Steven Boyer

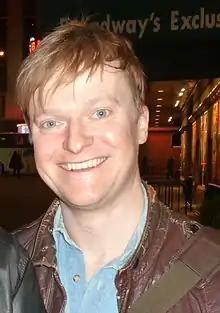
Boyer in 2015

Steven Boyer (also known as Steve Boyer, born February 15, 1979) is an American stage and television actor, comedian, and musician, from Westerville, Ohio. He is best known for originating the role of Jason/Tyrone in "Hand to God" Off-Broadway and in the Broadway production. This role earned him a Tony nomination for Best Leading Actor in a Play. He played the role of Dwayne Reed in the NBC sitcom "Trial & Error", with John Lithgow, as well as ADC Jerry Gorsch on "Chicago Fire". He played a minor role in Martin Scorsese's "The Wolf of Wall Street" alongside Leonardo DiCaprio. He has also played several small parts in television, including "The Good Wife", "Law & Order", and "Orange Is the New Black".